Father Knows Best

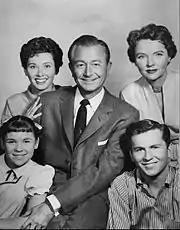
The Andersons – top from left: Elinor Donahue, Robert Young, Jane Wyatt – bottom: Lauren Chapin, Billy Gray

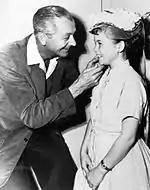
Jim with daughter Kathy, 1957

The series premiered on October 3, 1954, on CBS, where it aired Sundays at 10 p.m. (ET). Lorillard's Kent cigarettes sponsored the show in its first season. After 13 episodes the sponsor decided not to renew it when its 26-week run ended. An article in the trade publication "Billboard" noted the program's cost (approximately $30,000 per week), the weakness of "Honestly, Celeste!" (its lead-in for most of the first 13 weeks), and reduction of sales of cigarettes because of a cancer scare.